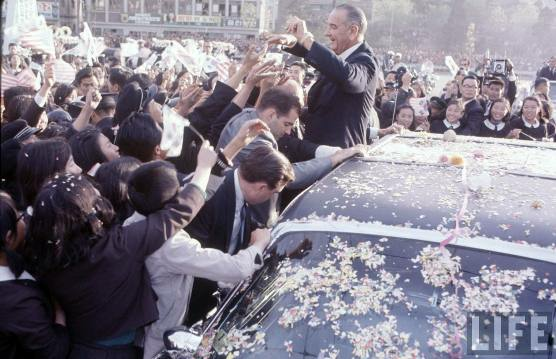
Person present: Yes